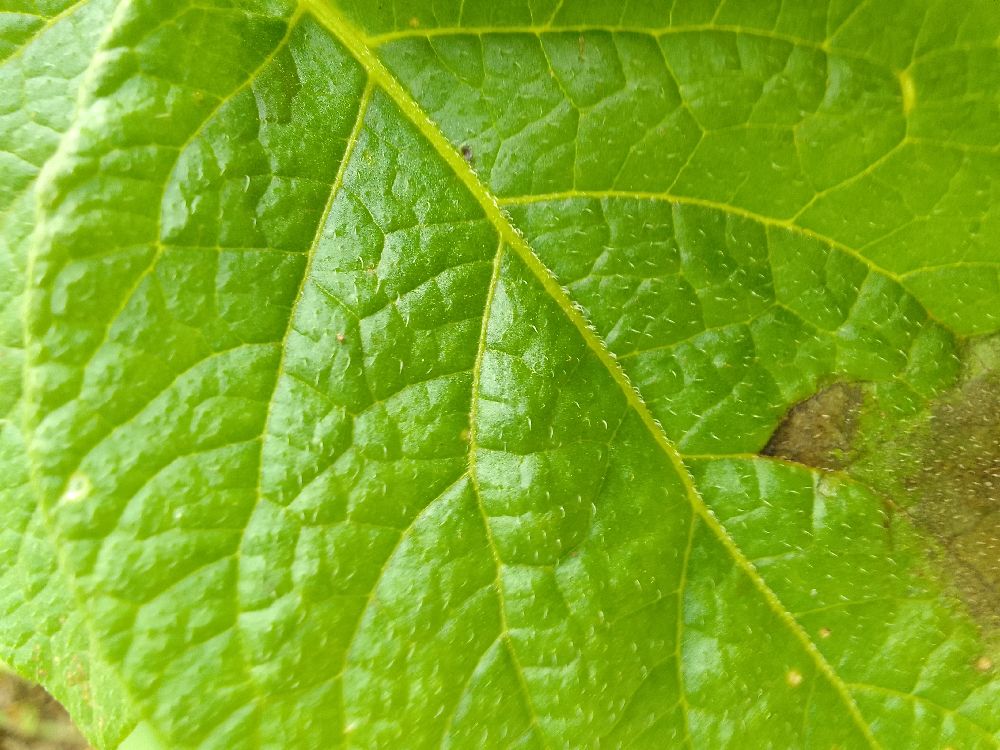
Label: Late blight